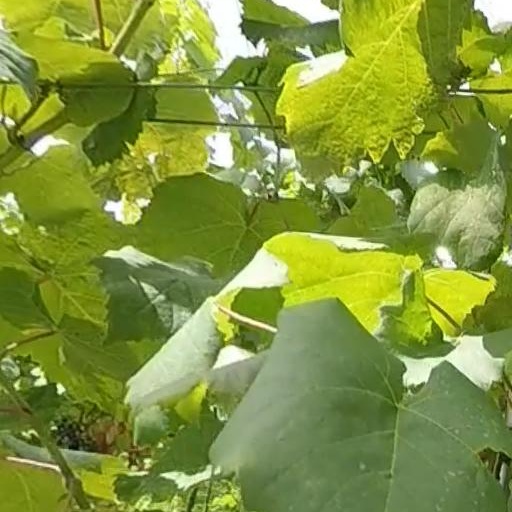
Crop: grape